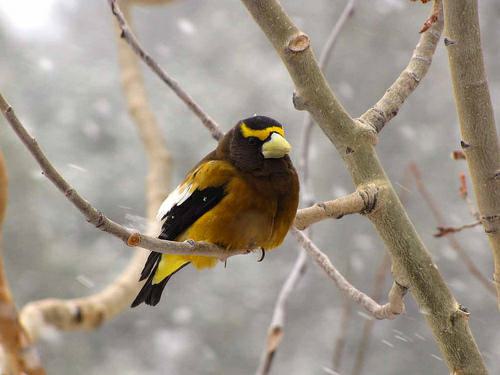
A photo of a evening grosbeak